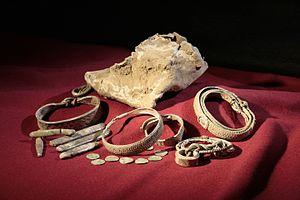
Le trésor de Silverdale est un trésor de l'âge des Vikings découvert en septembre 2011 près du village de Silverdale, dans le Lancashire, en Angleterre. Enfoui aux alentours de l'an 900, il s'agit du troisième plus gros trésor en argent de la période viking découvert en Angleterre, après le trésor de Cuerdale et le trésor de Harrogate.